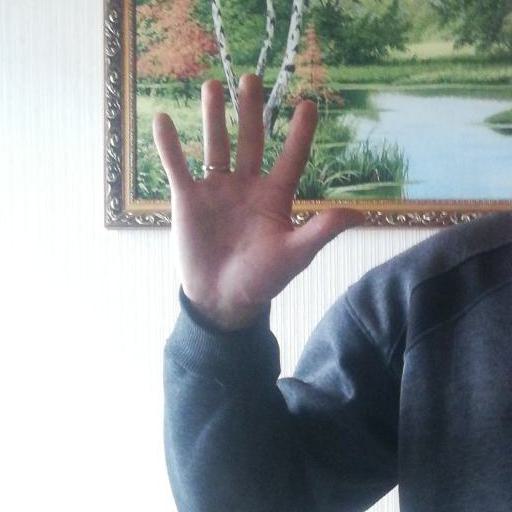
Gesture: palm